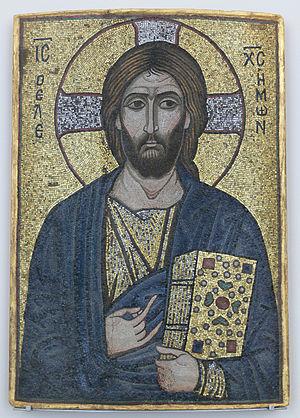
Les icônes russes pré-mongoles sont les icônes datant des XIᵉ siècle, XIIᵉ siècle début du XIIIᵉ siècle qui ont été réalisées avant les invasions mongoles au milieu du XIIIᵉ siècle. Il ne faut toutefois pas isoler de manière exagérée, sinon quant à leurs dates précises de réalisation, les œuvres pré-mongoles et celles de la période postmongole. Après, comme avant l'invasion mongole, Novgorod, Pskov, Moscou continuent à puiser à la source de l'art byzantin.